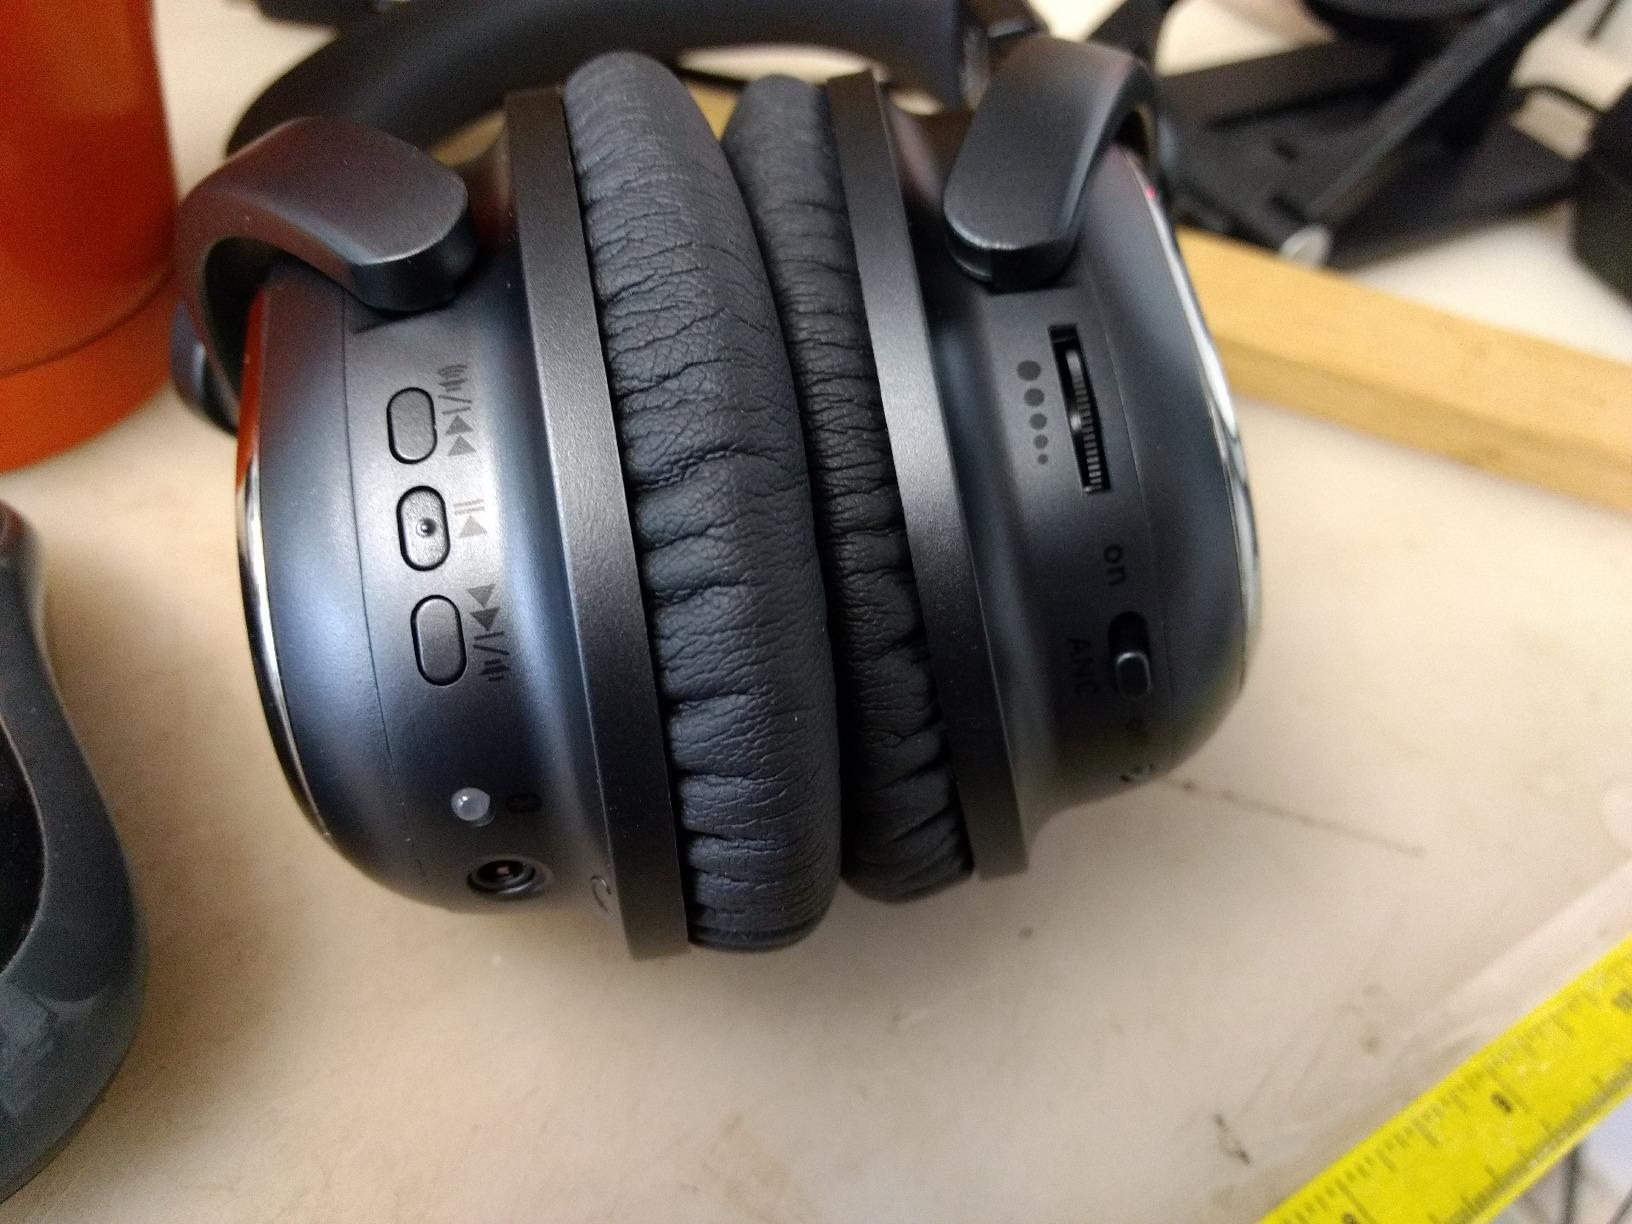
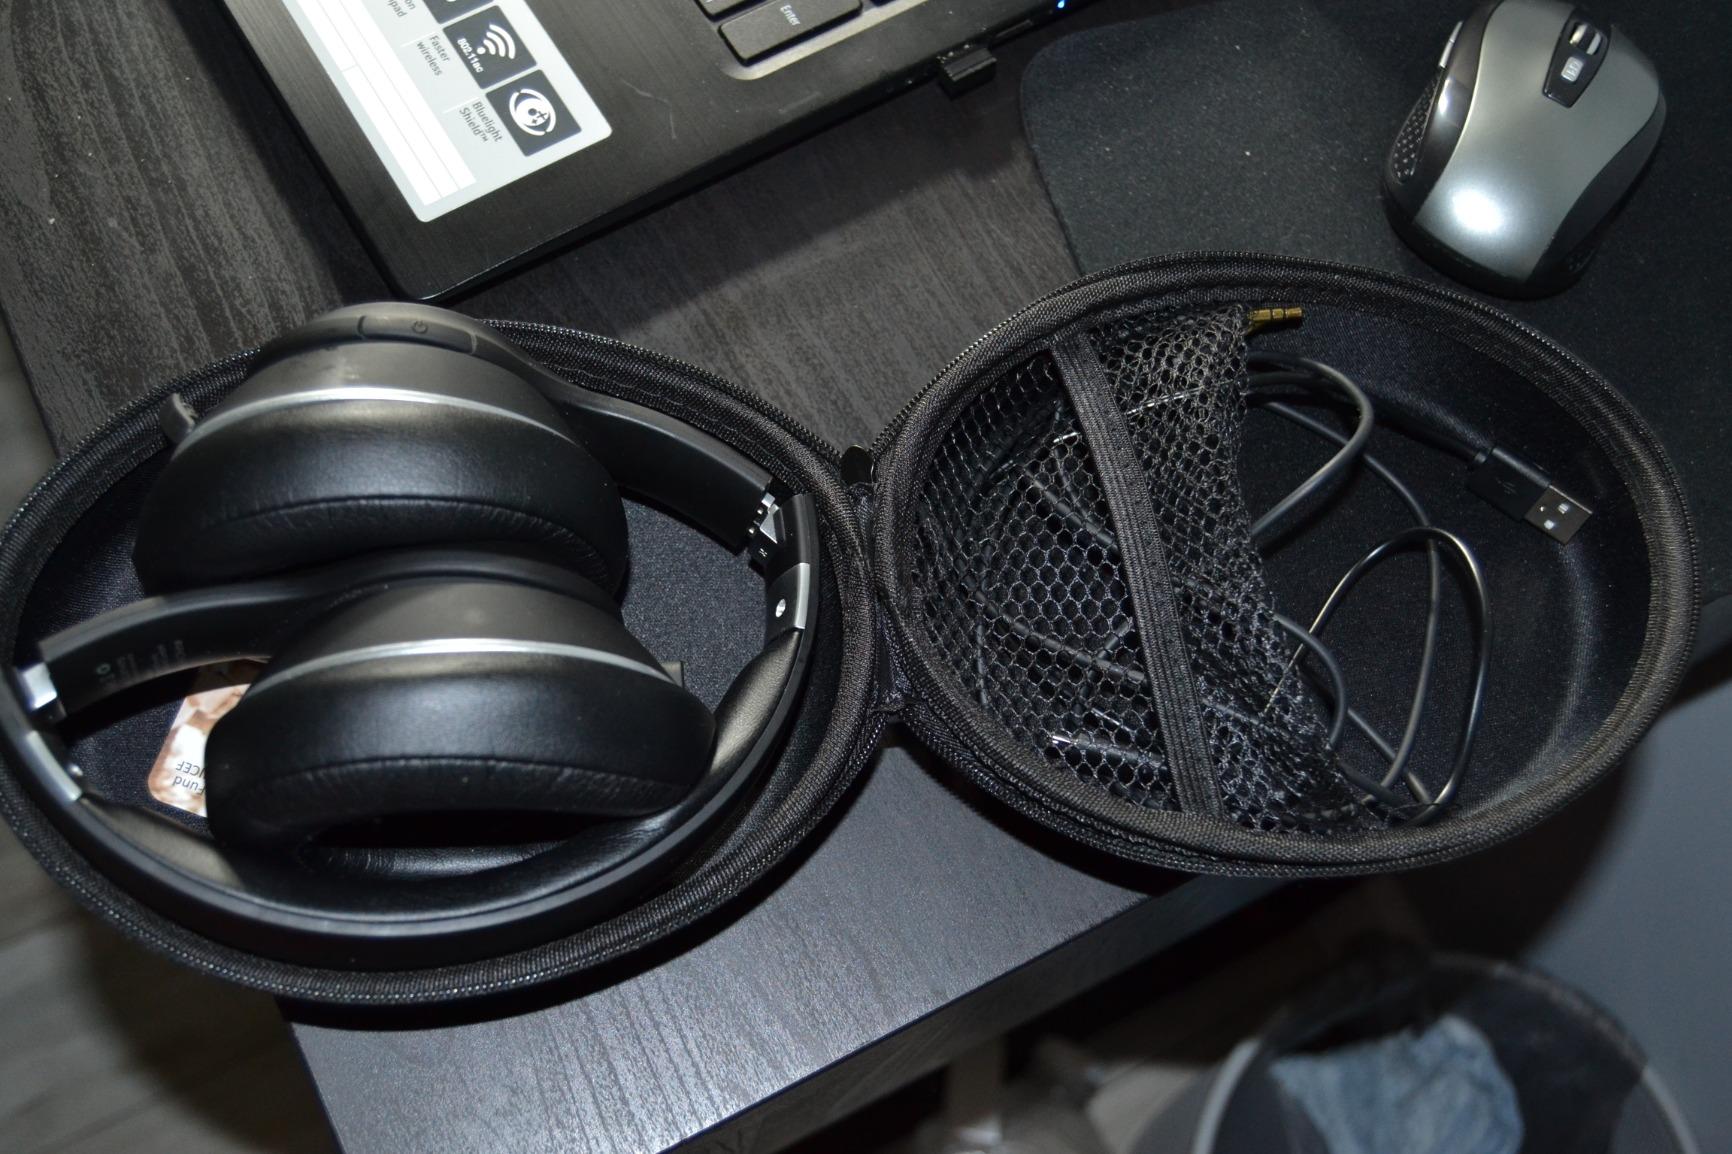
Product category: headphones
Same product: no